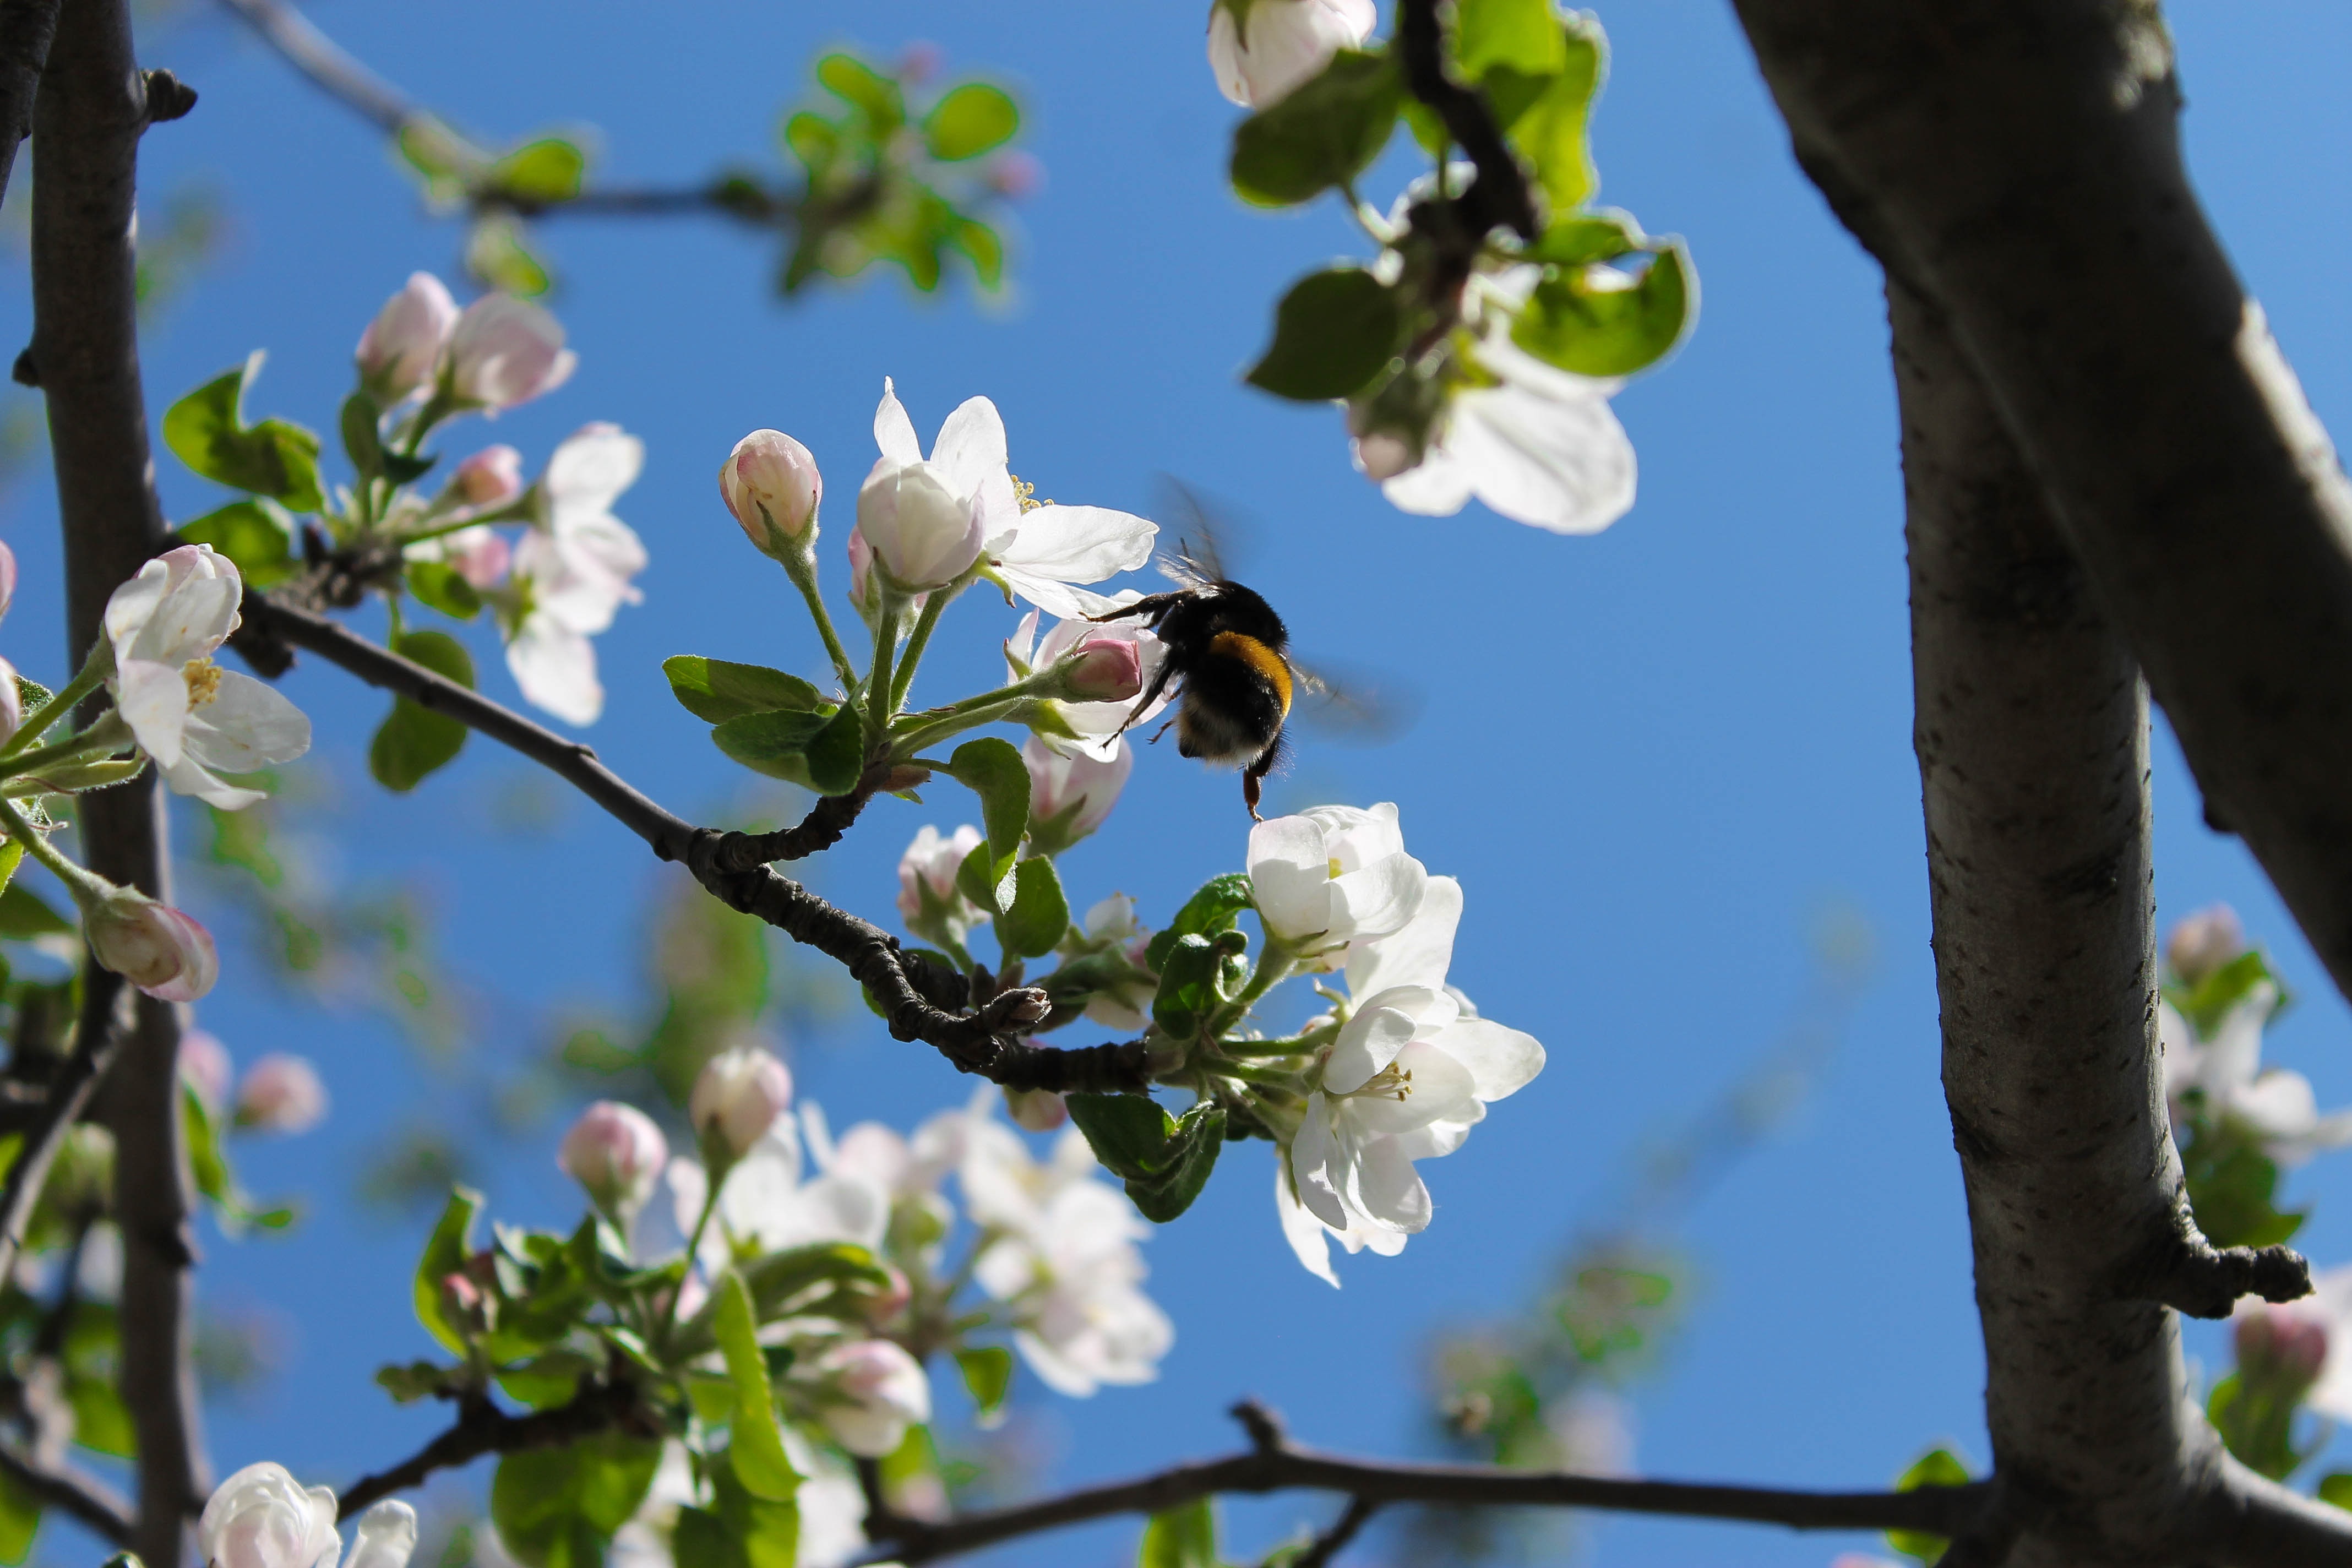
tree, nature, branch, blossom, plant, sky, flower, food, spring, produce, botany, flora, fauna, flowers, shrub, bumblebee, apple tree, flowering plant, woody plant